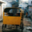
Label: bus